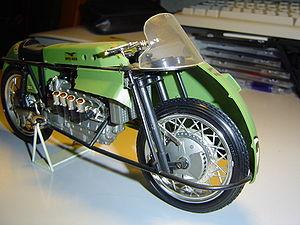
Maquette de Moto Guzzi Quattrocilindri